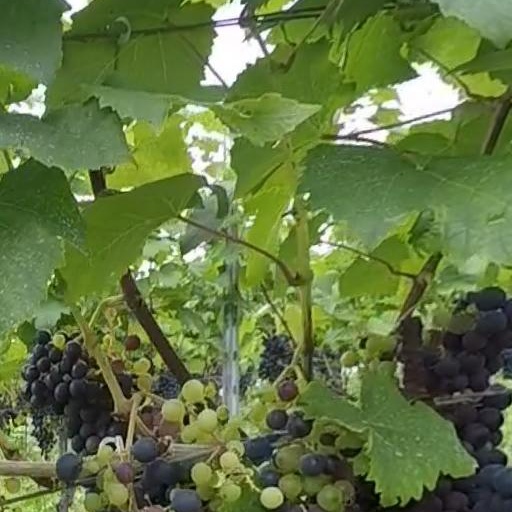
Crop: grape